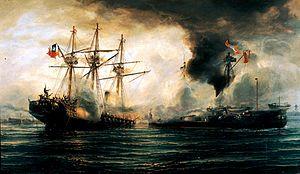
Un combat est une lutte, un violent conflit entre deux ou plusieurs personnes. L'objectif est généralement d'établir une domination sur la partie opposée.
Le navire cuirassé est un type de navire de guerre à vapeur de la seconde moitié du XIXᵉ siècle protégé par des plaques de blindage en fer ou en acier. Ces cuirassés furent développés pour remédier à la trop grande vulnérabilité des navires à coque en bois face aux obus explosifs ou incendiaires. Le premier cuirassé de ce type, La Gloire, fut lancé en novembre 1859 par la Marine française, ce qui força la Royal Navy à construire à son tour de tels navires. Après les premiers affrontements entre cuirassés durant la guerre de Sécession, il devint évident que ceux-ci avaient détrôné les simples navires de ligne et étaient devenus les navires les plus puissants de l'époque.
Le Chili, en forme longue république du Chili, en espagnol : Chile, ou República de Chile, est un pays d’Amérique du Sud partageant ses frontières avec le Pérou et la Bolivie au nord d'une part, et l’Argentine au nord-est, à l'est et au sud-est d'autre part, et dont le territoire forme une étroite bande allant du désert d'Atacama jusqu'au cap Horn. L'île de Pâques, située à 3 000 kilomètres de Valparaíso dans l'océan Pacifique, fait partie du Chili depuis 1888. La superficie du pays est de 756 102 km². Le gouvernement revendique aussi une possession sur le continent Antarctique : le Territoire chilien de l'Antarctique correspond aux longitudes 53° W et 90° W et est situé au sud du soixante-cinquième parallèle sud.
L’histoire du Chili est généralement découpée en douze périodes, qui vont du début du peuplement humain du territoire de l’actuel Chili jusqu’à nos jours.
L'éperon, parfois appelé rostre, est une pointe renforcée située sur la proue d'un navire, utilisée comme arme.